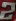
Number: 2